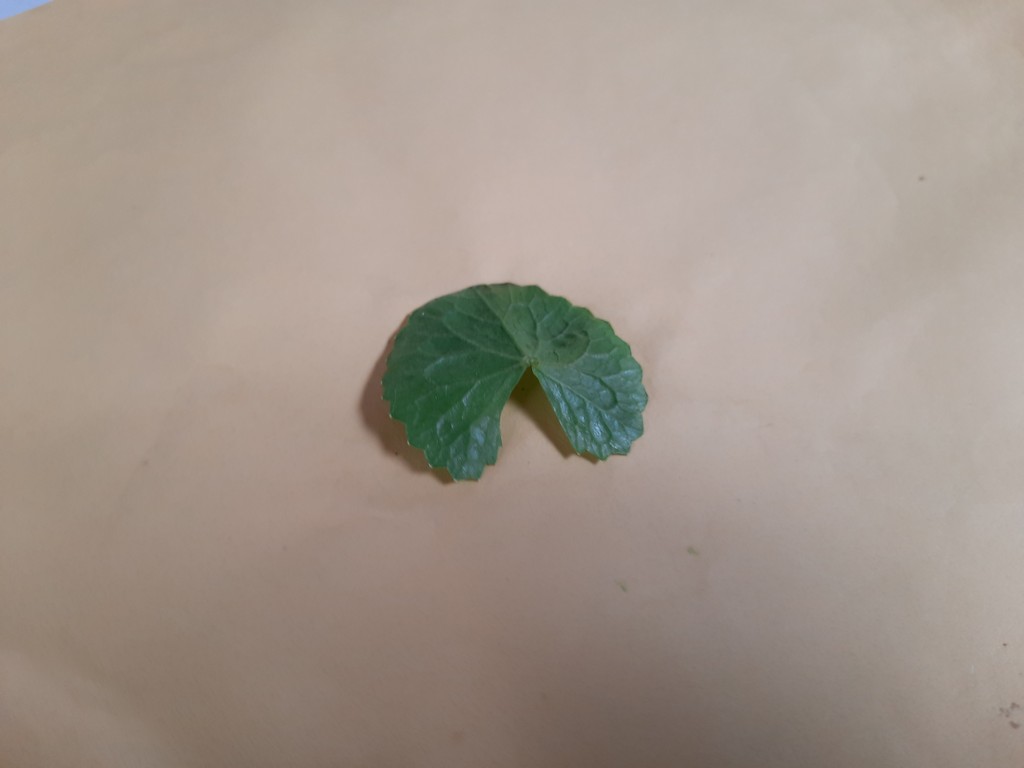
Label: Healthy